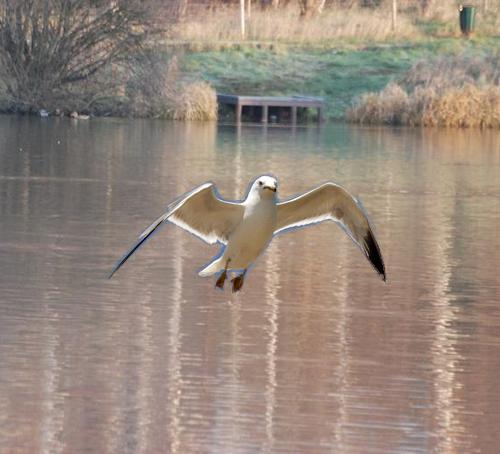
Bird species: California_Gull
Bird type: waterbird
Background: water